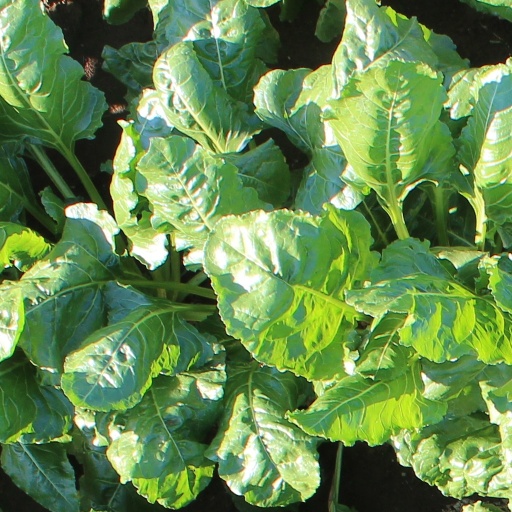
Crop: sugar beet